History of Qatar

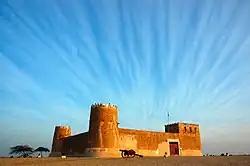
Al Zubara Fort

Following Persian aggression towards Zubarah, the Utub and other Arab tribes drove the Persians from Bahrain in 1783. Al Jalahma seceded from the Utub alliance sometime before the Utub annexed Bahrain in 1783 and returned to Zubarah. This left the Al Khalifa tribe in undisputed possession of Bahrain, who then transferred their power base from Zubarah to Manama. They continued to exert authority over the mainland and paid tribute to the Wahhabi to ward off challenges on Qatar. However, Qatar did not develop a centralized authority because the Al Khalifa sheikhs were primarily concerned with the affairs of Bahrain. As a result, Qatar went through many periods of 'transitory sheikhs', including Rahmah ibn Jabir al-Jalhami. By 1790, Zubarah was described as a safe haven for merchants who enjoyed complete protection and no customs duties.